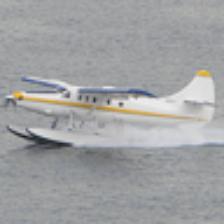
Label: NonHuman